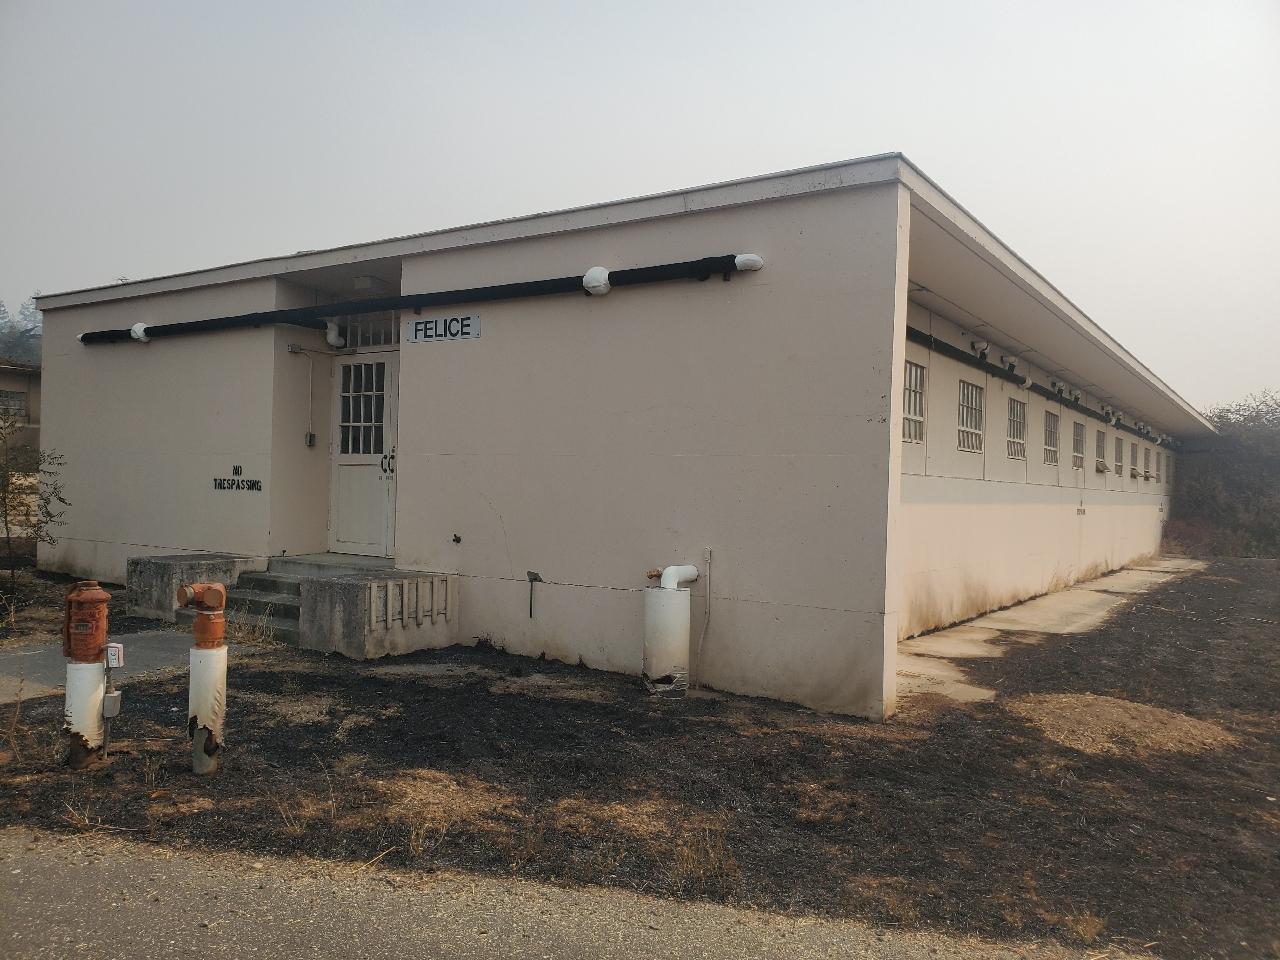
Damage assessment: affected